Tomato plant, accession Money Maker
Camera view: tilt-top (135 deg); turntable rotation: 210 degrees
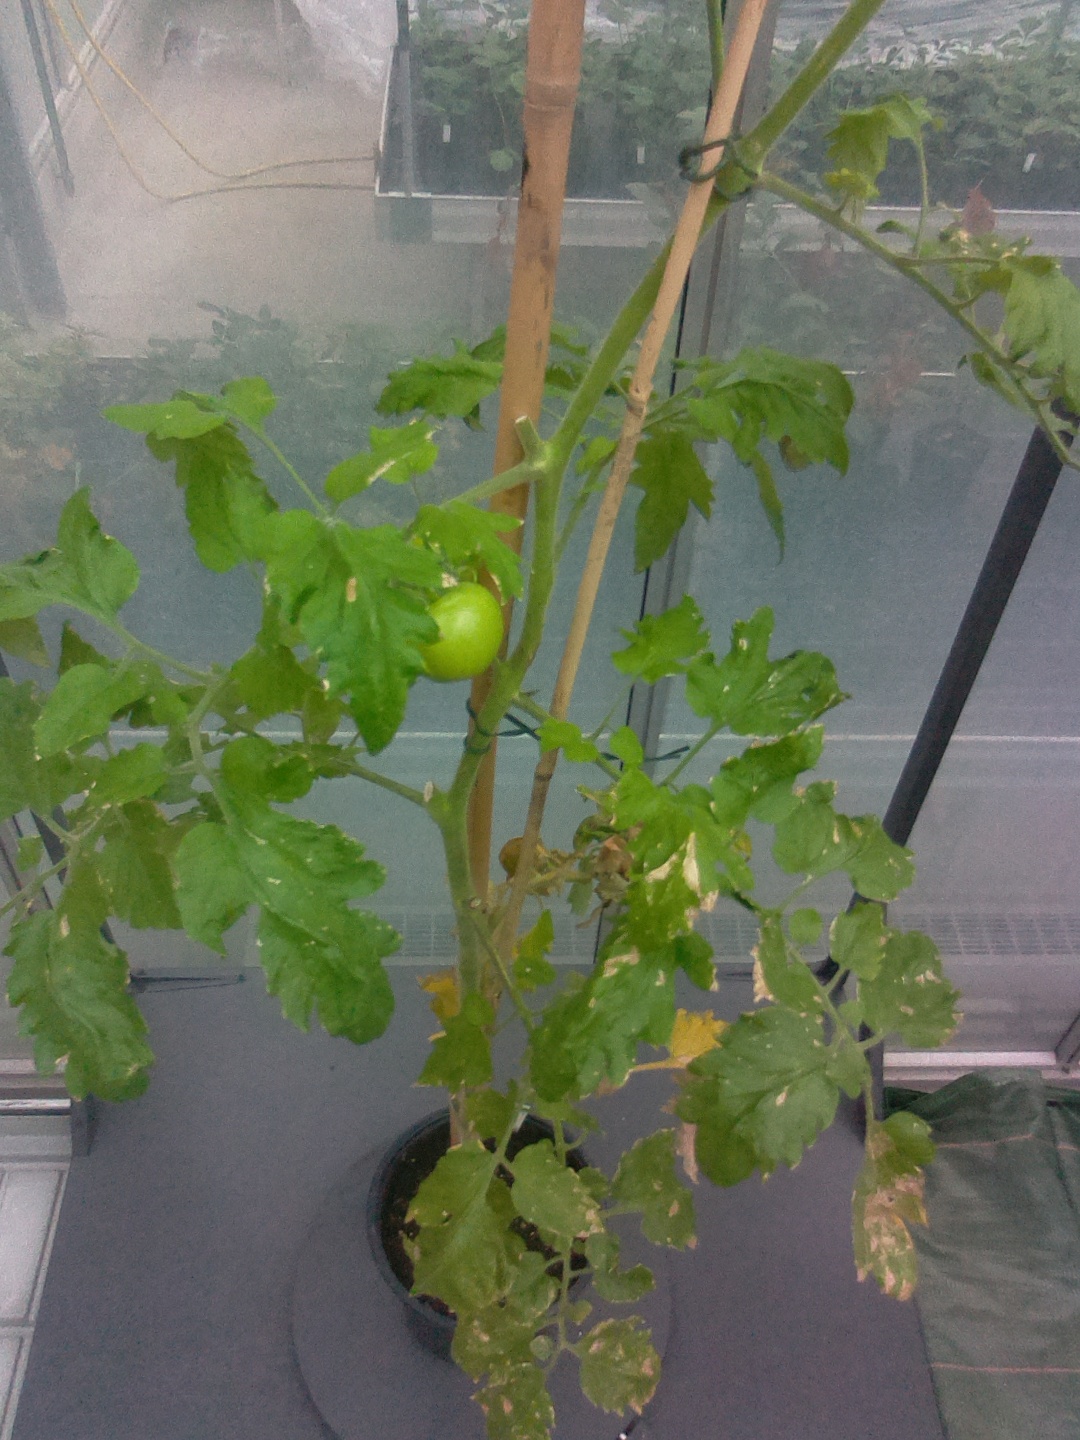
BBCH growth stage 76: 60%-70% of final fruit size